Drains Bay

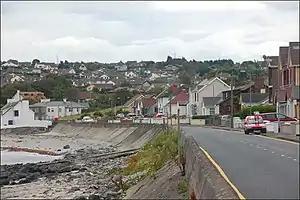
Drains Bay, looking south

Drains Bay (possibly + English "bay") is a small residential and commuter settlement about north of Larne and south of Ballygalley on the coast of County Antrim, Northern Ireland.